Genocide of indigenous peoples

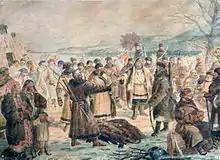
Cossacks collecting "yasak" in Siberia

From 1879 to 1912, the world experienced a rubber boom. Rubber prices skyrocketed, and it became increasingly profitable to extract rubber from rainforest zones in South America and Central Africa. Rubber extraction was labor-intensive, and the need for a large workforce had a significant negative effect on the indigenous population across Brazil, Peru, Ecuador and Colombia and the Congo. The owners of the plantations or rubber barons were rich, but those who collected the rubber made very little, as a large amount of rubber was needed to be profitable. Rubber barons rounded up all the natives and forced them to tap rubber out of the trees. Slavery and gross human rights abuses were widespread, and in some areas, 90% of the indigenous population was wiped out. One plantation started with 50,000 indigenous peoples and when the killings were discovered, only 8,000 were still alive. These rubber plantations were part of the Brazilian rubber market which declined as rubber plantations in Southeast Asia became more effective.